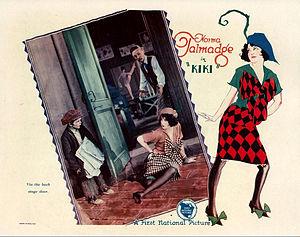
Kiki est un film américain réalisé par Clarence Brown, sorti en 1926.